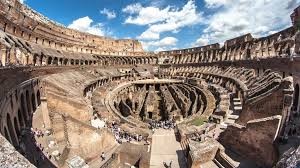
Landmark: Roman Colosseum